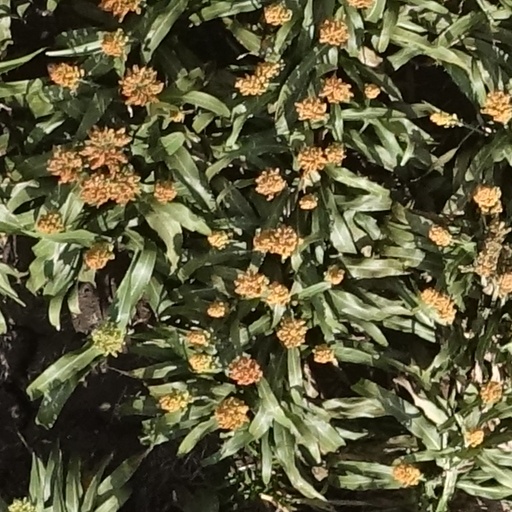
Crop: sorghum